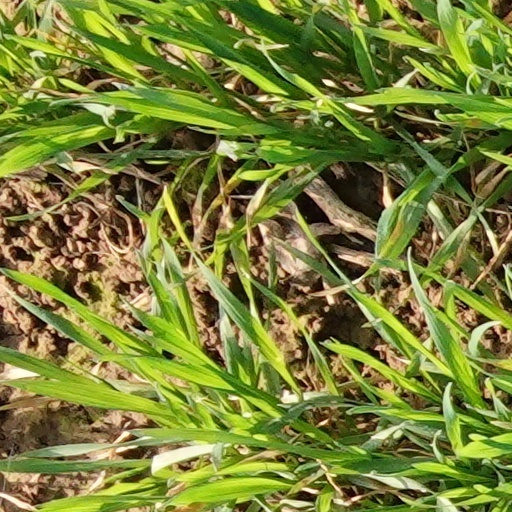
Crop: wheat